Turkic peoples

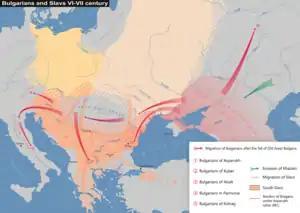
The migration of the Bulgars after the fall of Old Great Bulgaria in the 7th century

The original Old Turkic name "Kök Türk" derives from "kök" ~ "kö:k", "sky, sky-coloured, blue, blue-grey". Unlike its Xiongnu predecessor, the Göktürk Khaganate had its temporary Khagans from the Ashina clan, who were "subordinate" to a sovereign authority controlled by a council of tribal chiefs. The Khaganate retained elements of its original animistic- shamanistic religion, that later evolved into Tengriism, although it received missionaries of Buddhist monks and practiced a syncretic religion. The Göktürks were the first Turkic people to write Old Turkic in a runic script, the Orkhon script. The Khaganate was also the first state known as "Turk". It eventually collapsed due to a series of dynastic conflicts, but many states and peoples later used the name "Turk".